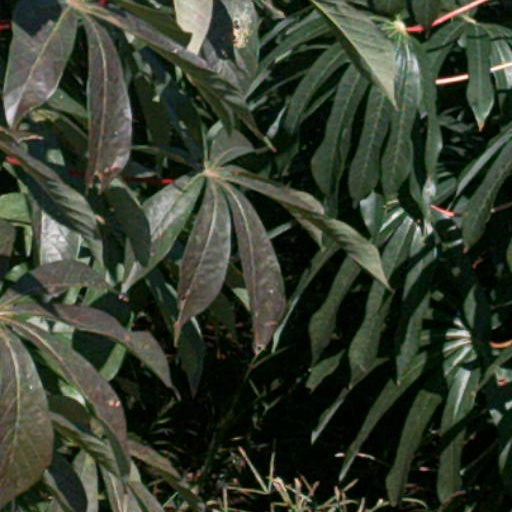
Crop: cassava